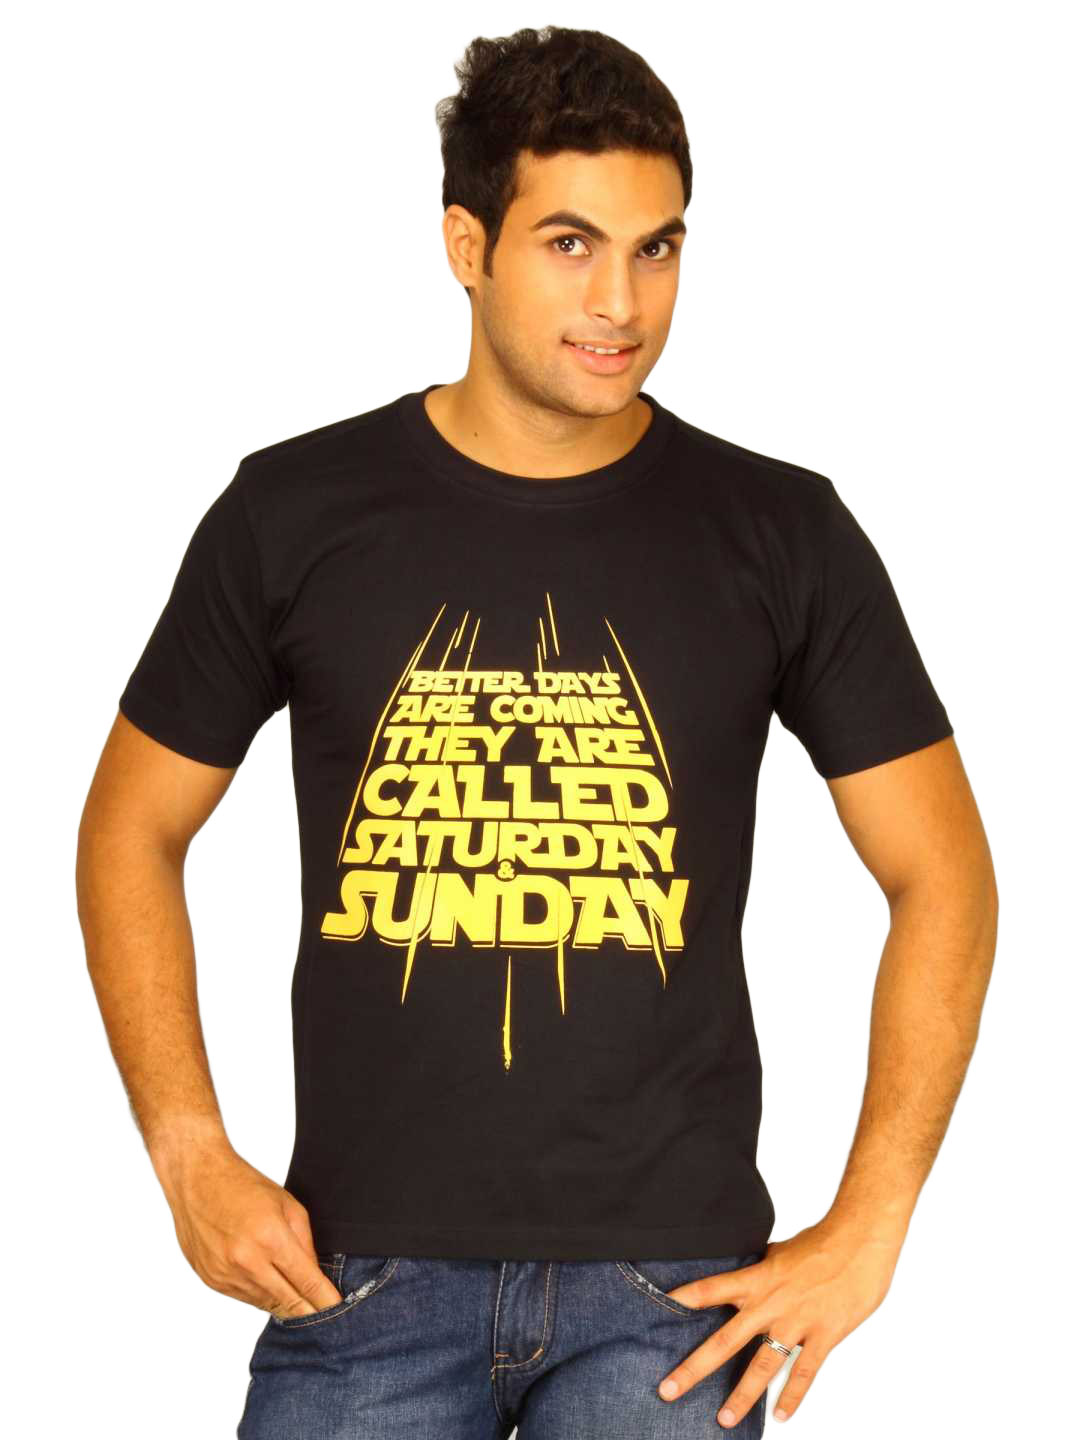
Myntra Men's Better Days Are Coming Black T-shirt
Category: Apparel / Topwear / Tshirts
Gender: Men
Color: Black
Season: Summer 2011
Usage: Casual